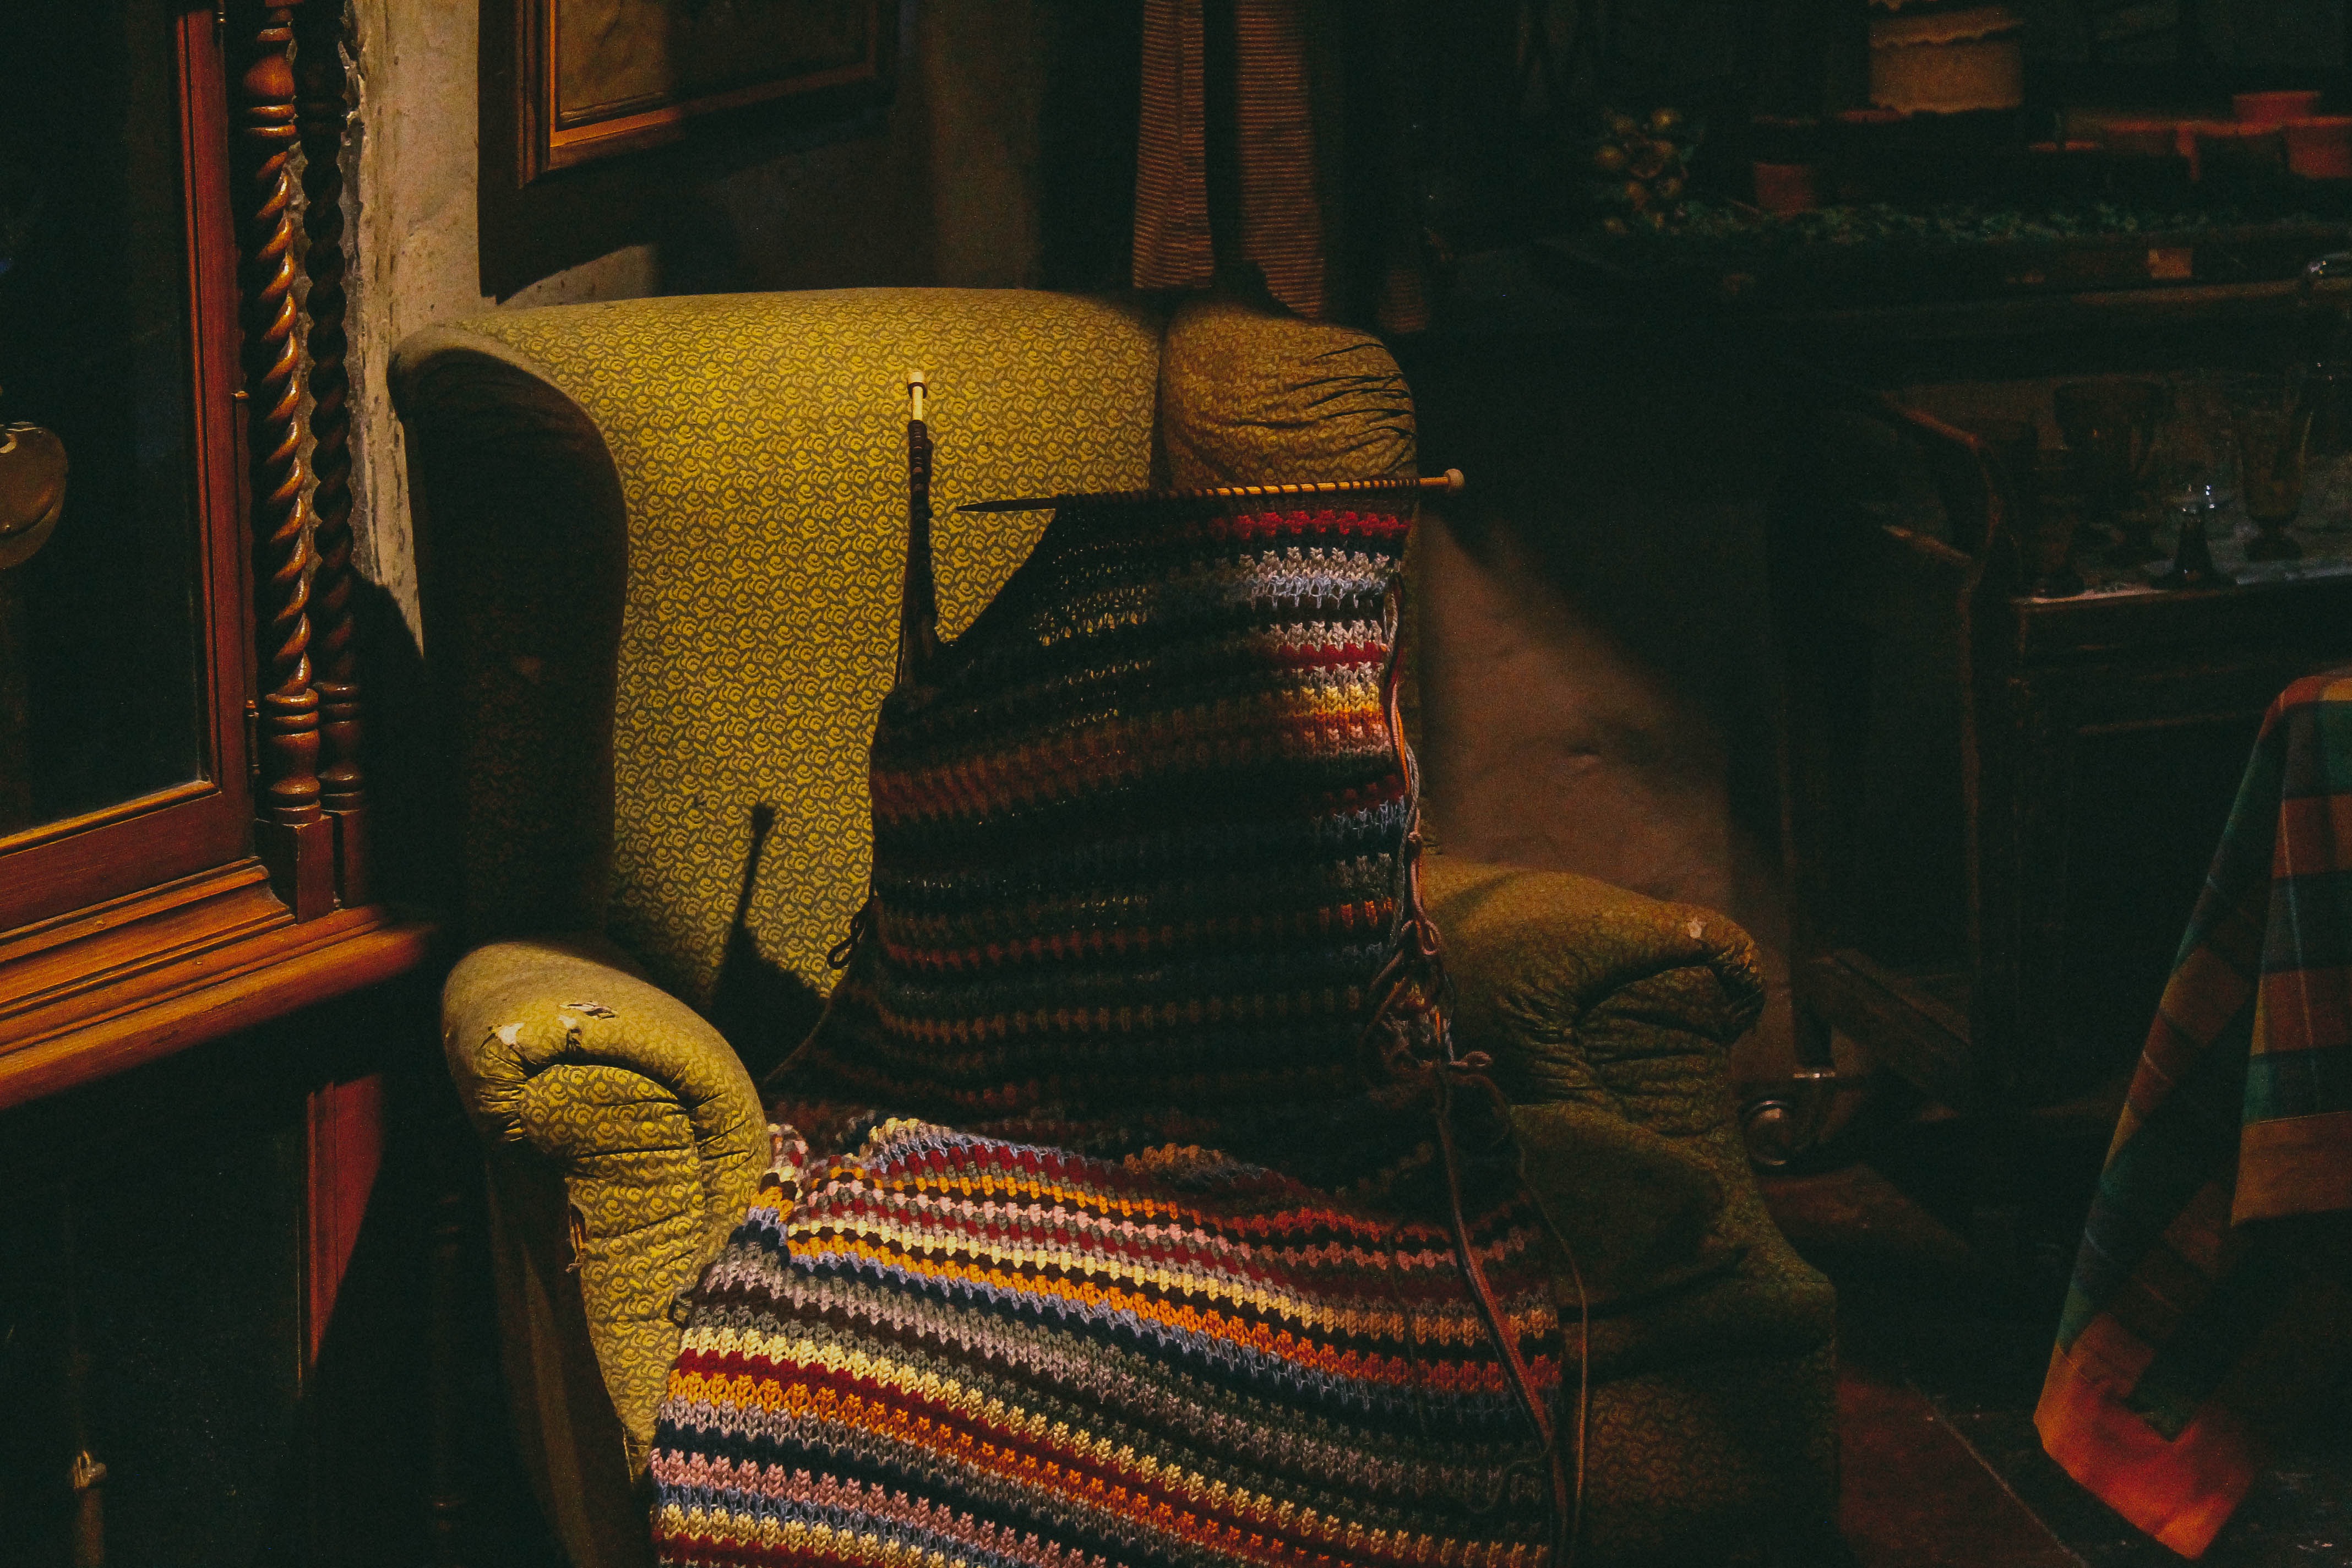
night, darkness, screenshot